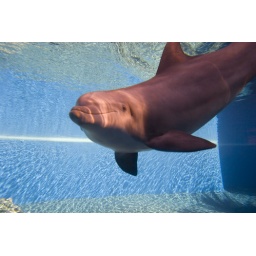
taken from a window under the water level.